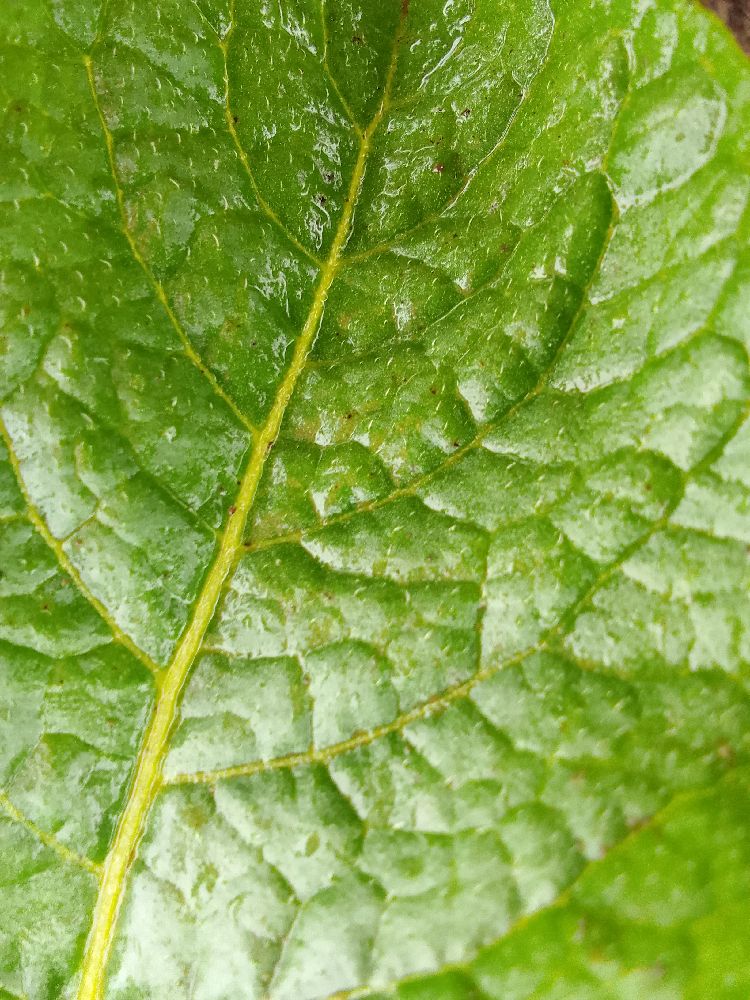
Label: Healthy